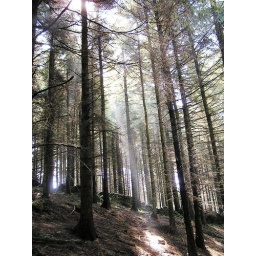
sun through trees in macclesfield forest